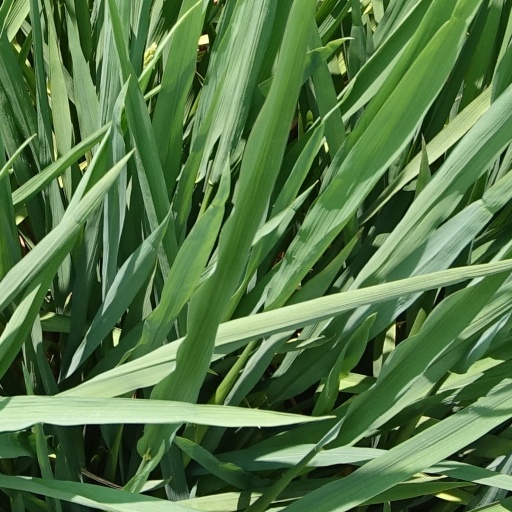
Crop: rice